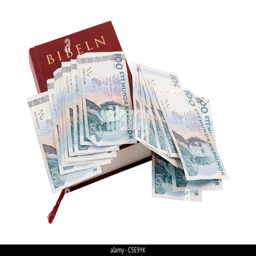
close - up of a holy bible and banknotes against white background